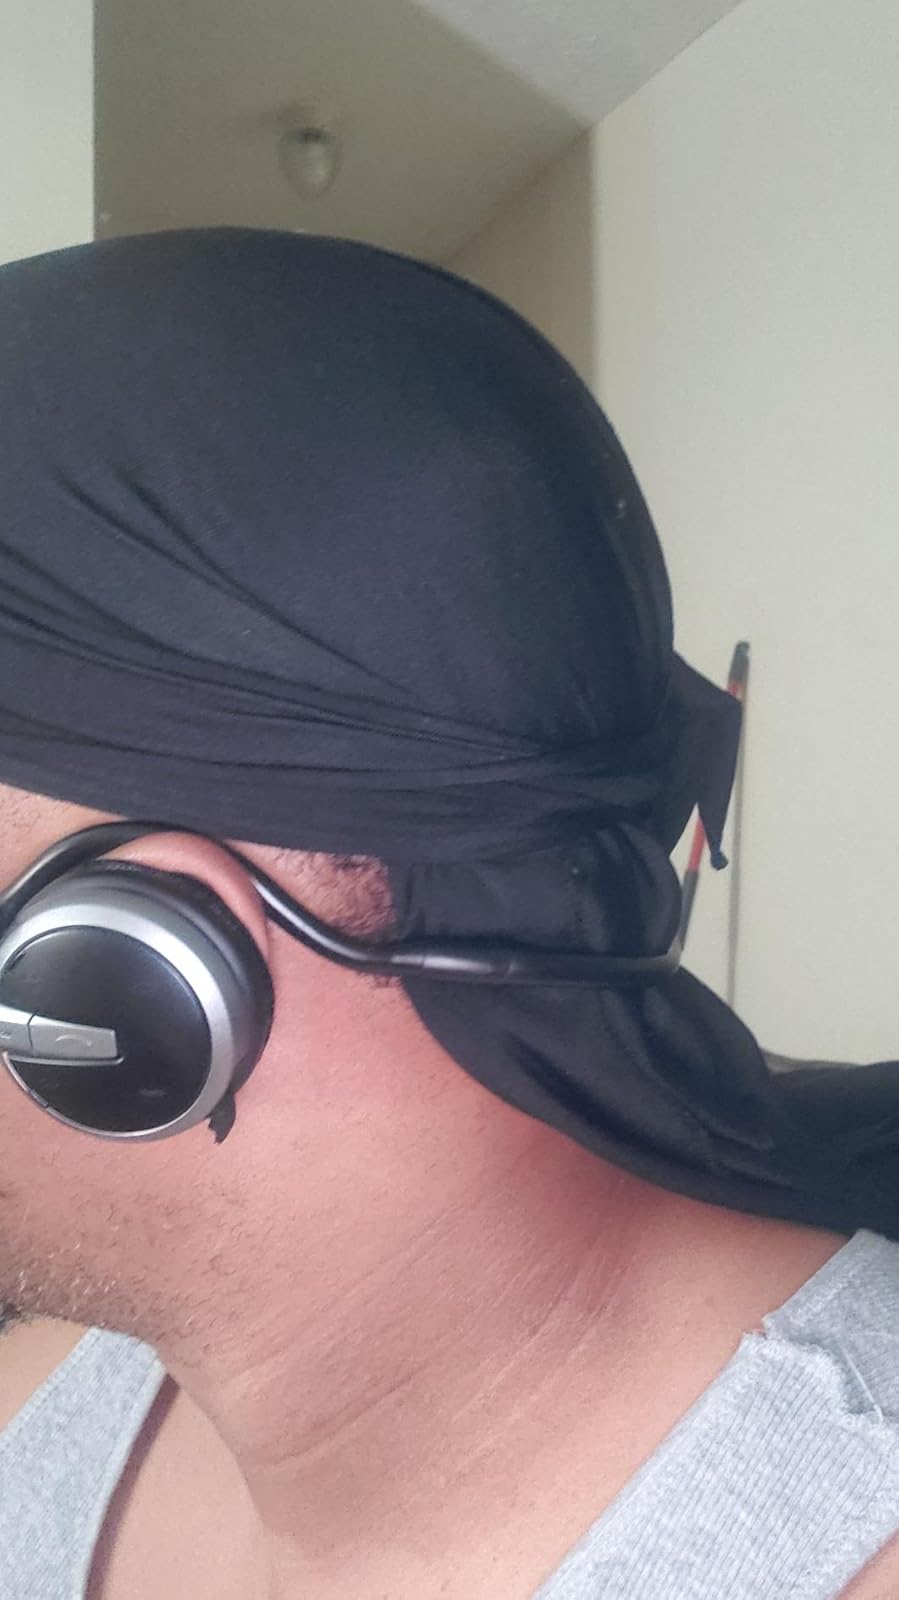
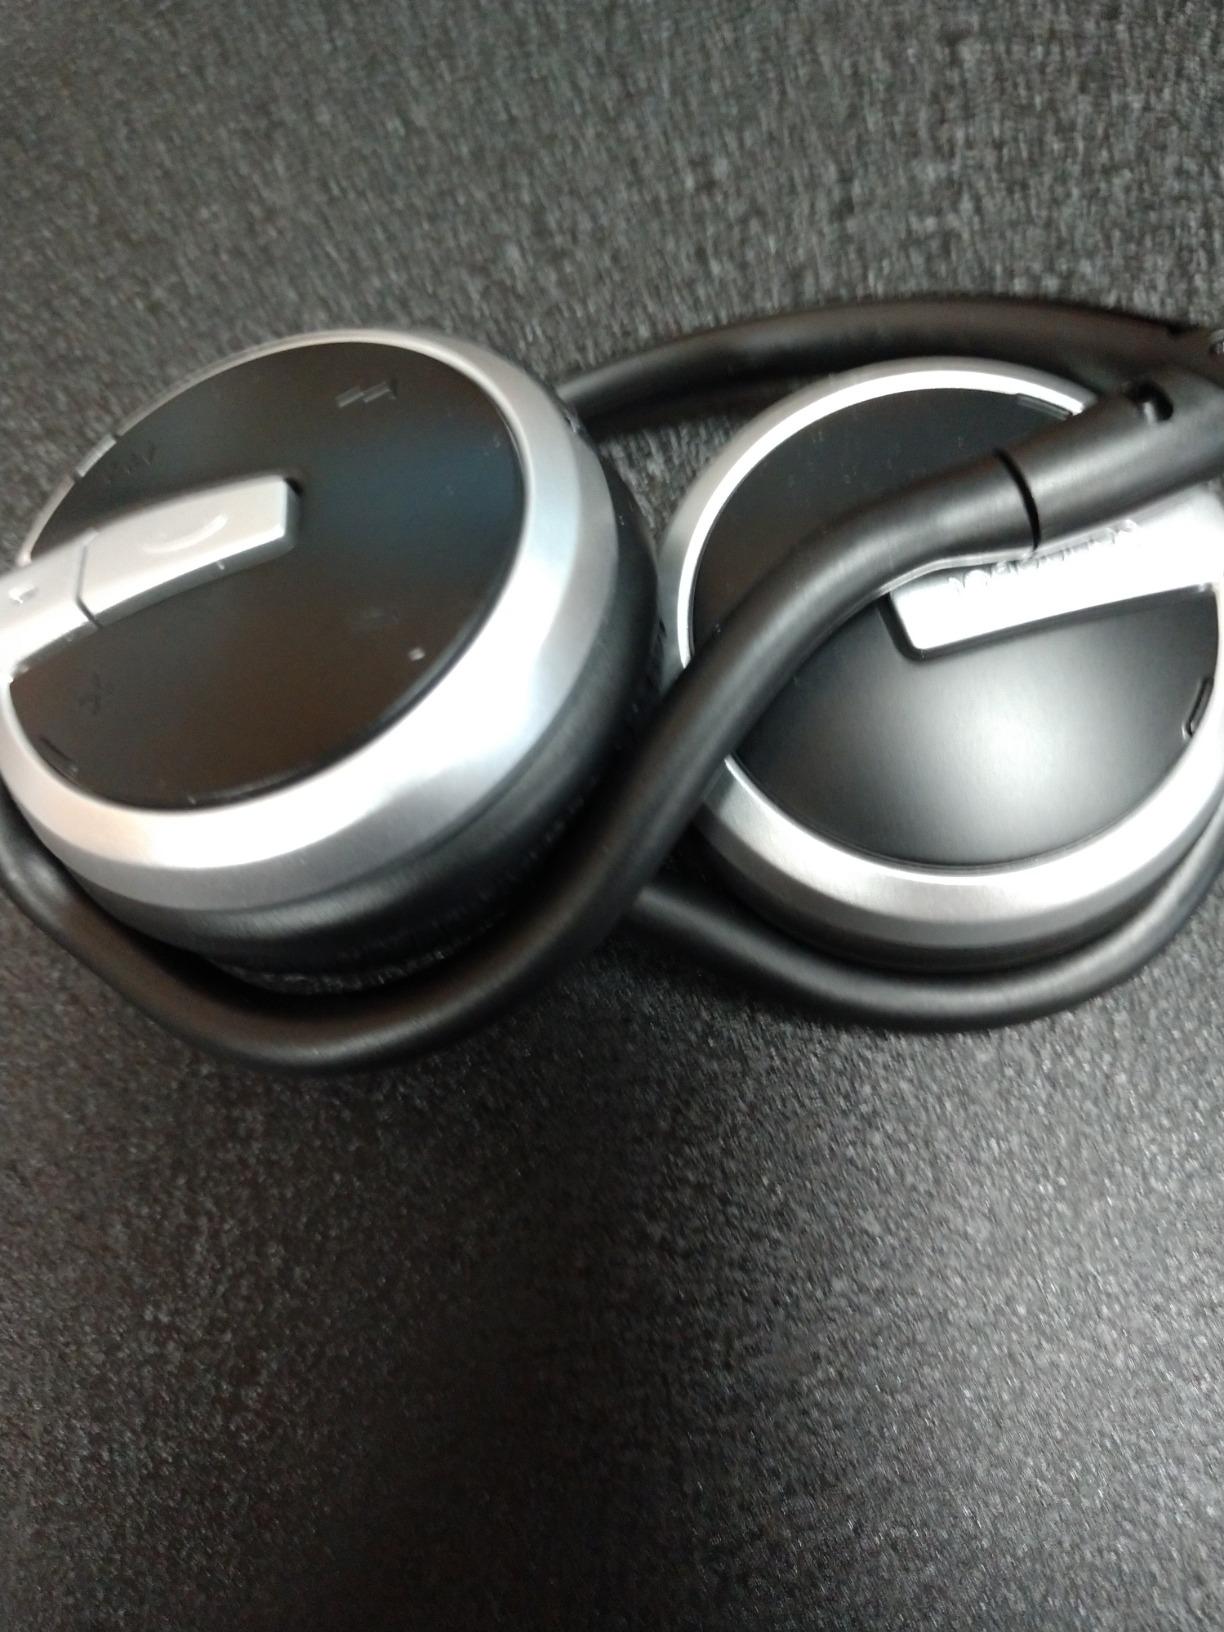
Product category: headphones
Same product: yes